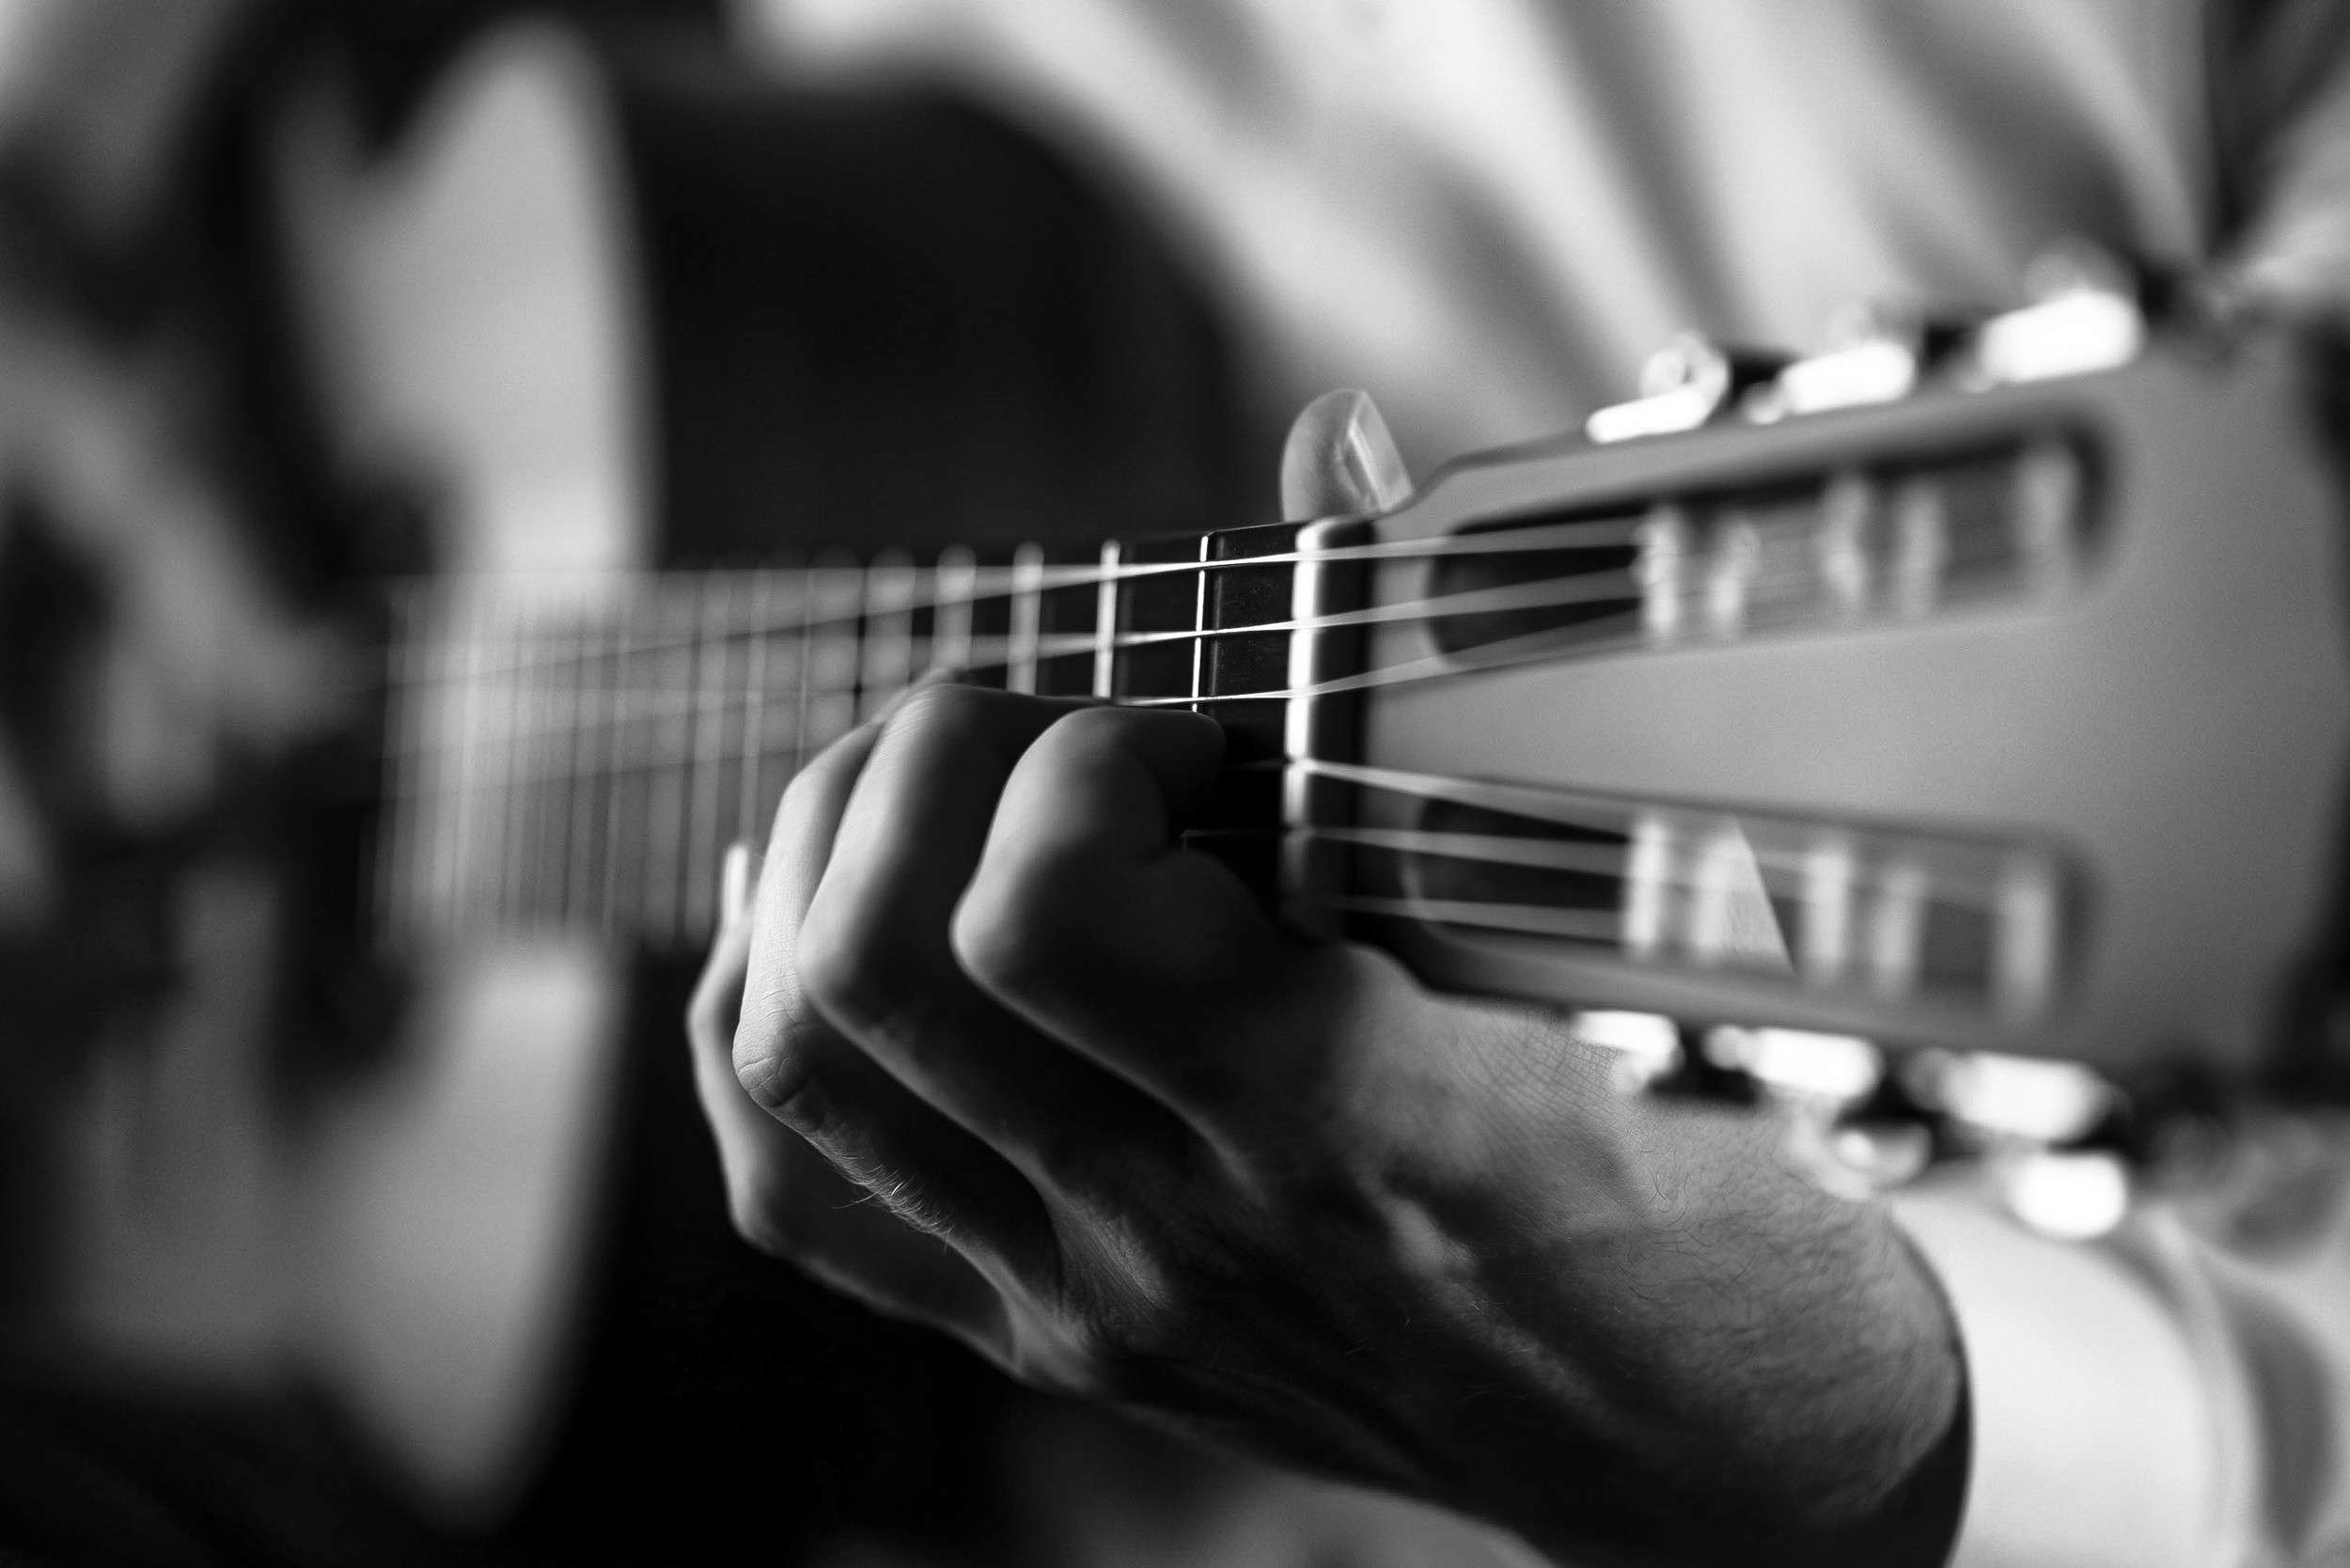
guitar, string instrument accessory, string instrument, black, musical instrument, bass guitar, black and white, acoustic guitar, plucked string instruments, hand, photography, monochrome photography, guitar accessory, musical instrument accessory, monochrome, finger, slide guitar, guitarist, microphone, jazz guitarist, electric guitar, music, acoustic electric guitar, ukulele